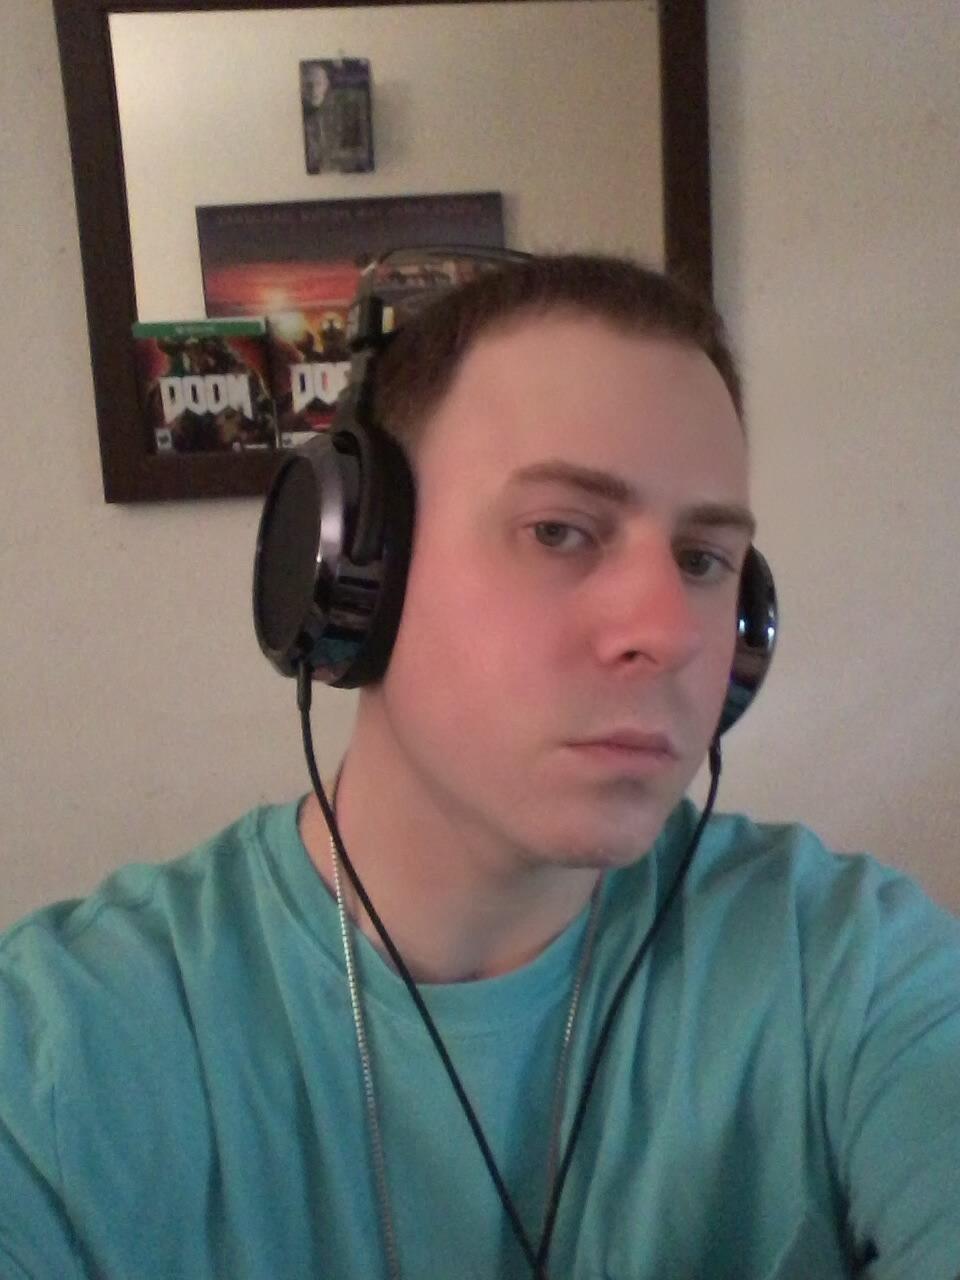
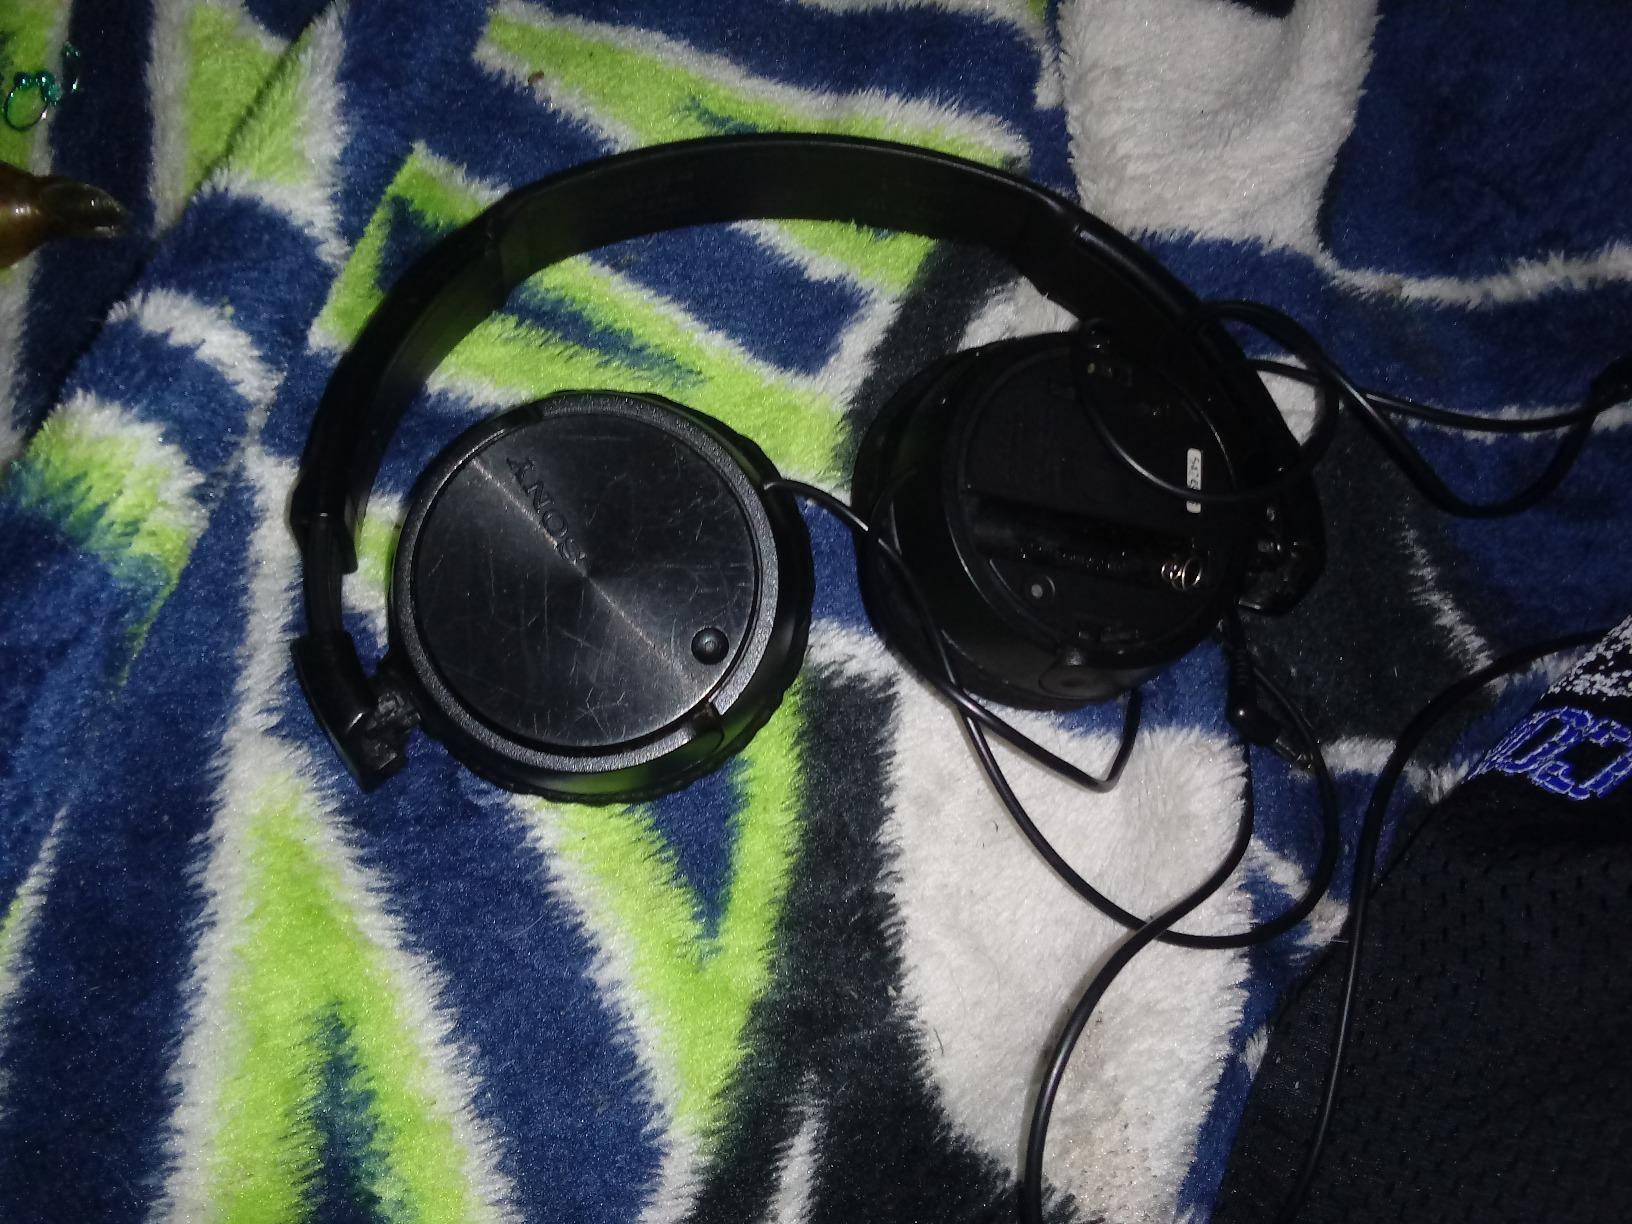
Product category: headphones
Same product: no